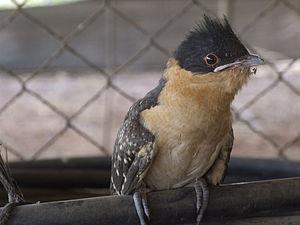
Le Coucou geai est une espèce d'oiseau de la famille des Cuculidae. C'est une espèce monotypique.